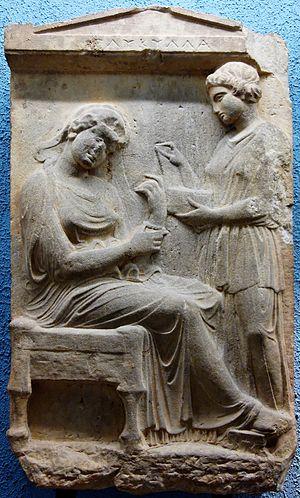
Femme assise ajustant son bracelet pendant que sa jeune esclave ouvre un coffret à bijoux, stèle funéraire portant le nom de Glykylla.
L’esclavage a été une composante essentielle du développement du monde grec antique pendant toute son histoire. Il est considéré par les Anciens non seulement comme indispensable, mais encore comme naturel : même les stoïciens ou les premiers chrétiens ne le remettront pas en cause.